Queen of the Morning Calm

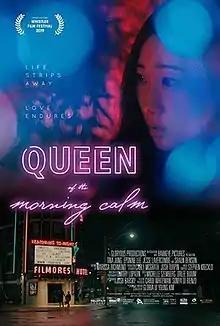
Official release poster

Queen of the Morning Calm is a 2019 Canadian drama film written and directed by Gloria Ui Young Kim in her feature directorial debut. The film stars Tina Jung as Deborah, a single mother in Toronto who is struggling to raise her daughter Mona (Eponine Lee) while the girl's father Sarge (Jesse LaVercombe) moves in and out of their lives unpredictably and unreliably.